The Finding of Moses (Veronese, Dresden)

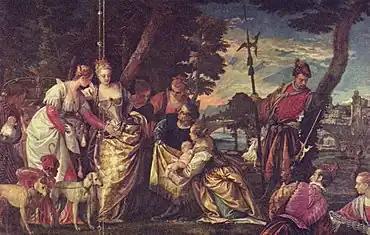
"The Finding of Moses" (c. 1581-1582) by Paolo Veronese

The Finding of Moses is an oil-on-canvas painting by Paolo Veronese, from "c." 1581-1582. It is held now in the Gemäldegalerie Alte Meister, in Dresden and measures 178 by 277 cm. It is one of at least eight works on the finding of Moses by Veronese and his studio – another now in Lyon is thought to be the preparatory sketch for the Dresden work.